Vijayadashami

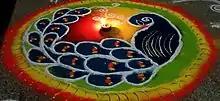
Colorful floor patterns to mark Vijayadashami.

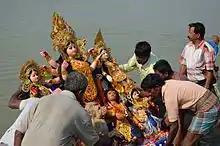
Durga image is immersed into river on Vijayadashami in eastern regions of the Indian subcontinent.

In Gujarat, people engage the popular festival, Navaratri, a nine-day festival that takes places before Vijayadashami. Both the goddess Durga and Rama are revered for their victory over evil. Fasting and prayers at temples are common. A regional dance called "Dandiya Raas", that deploys colourfully decorated sticks, and "garba," (another type of regional dance) is a part of the festivities through the night.